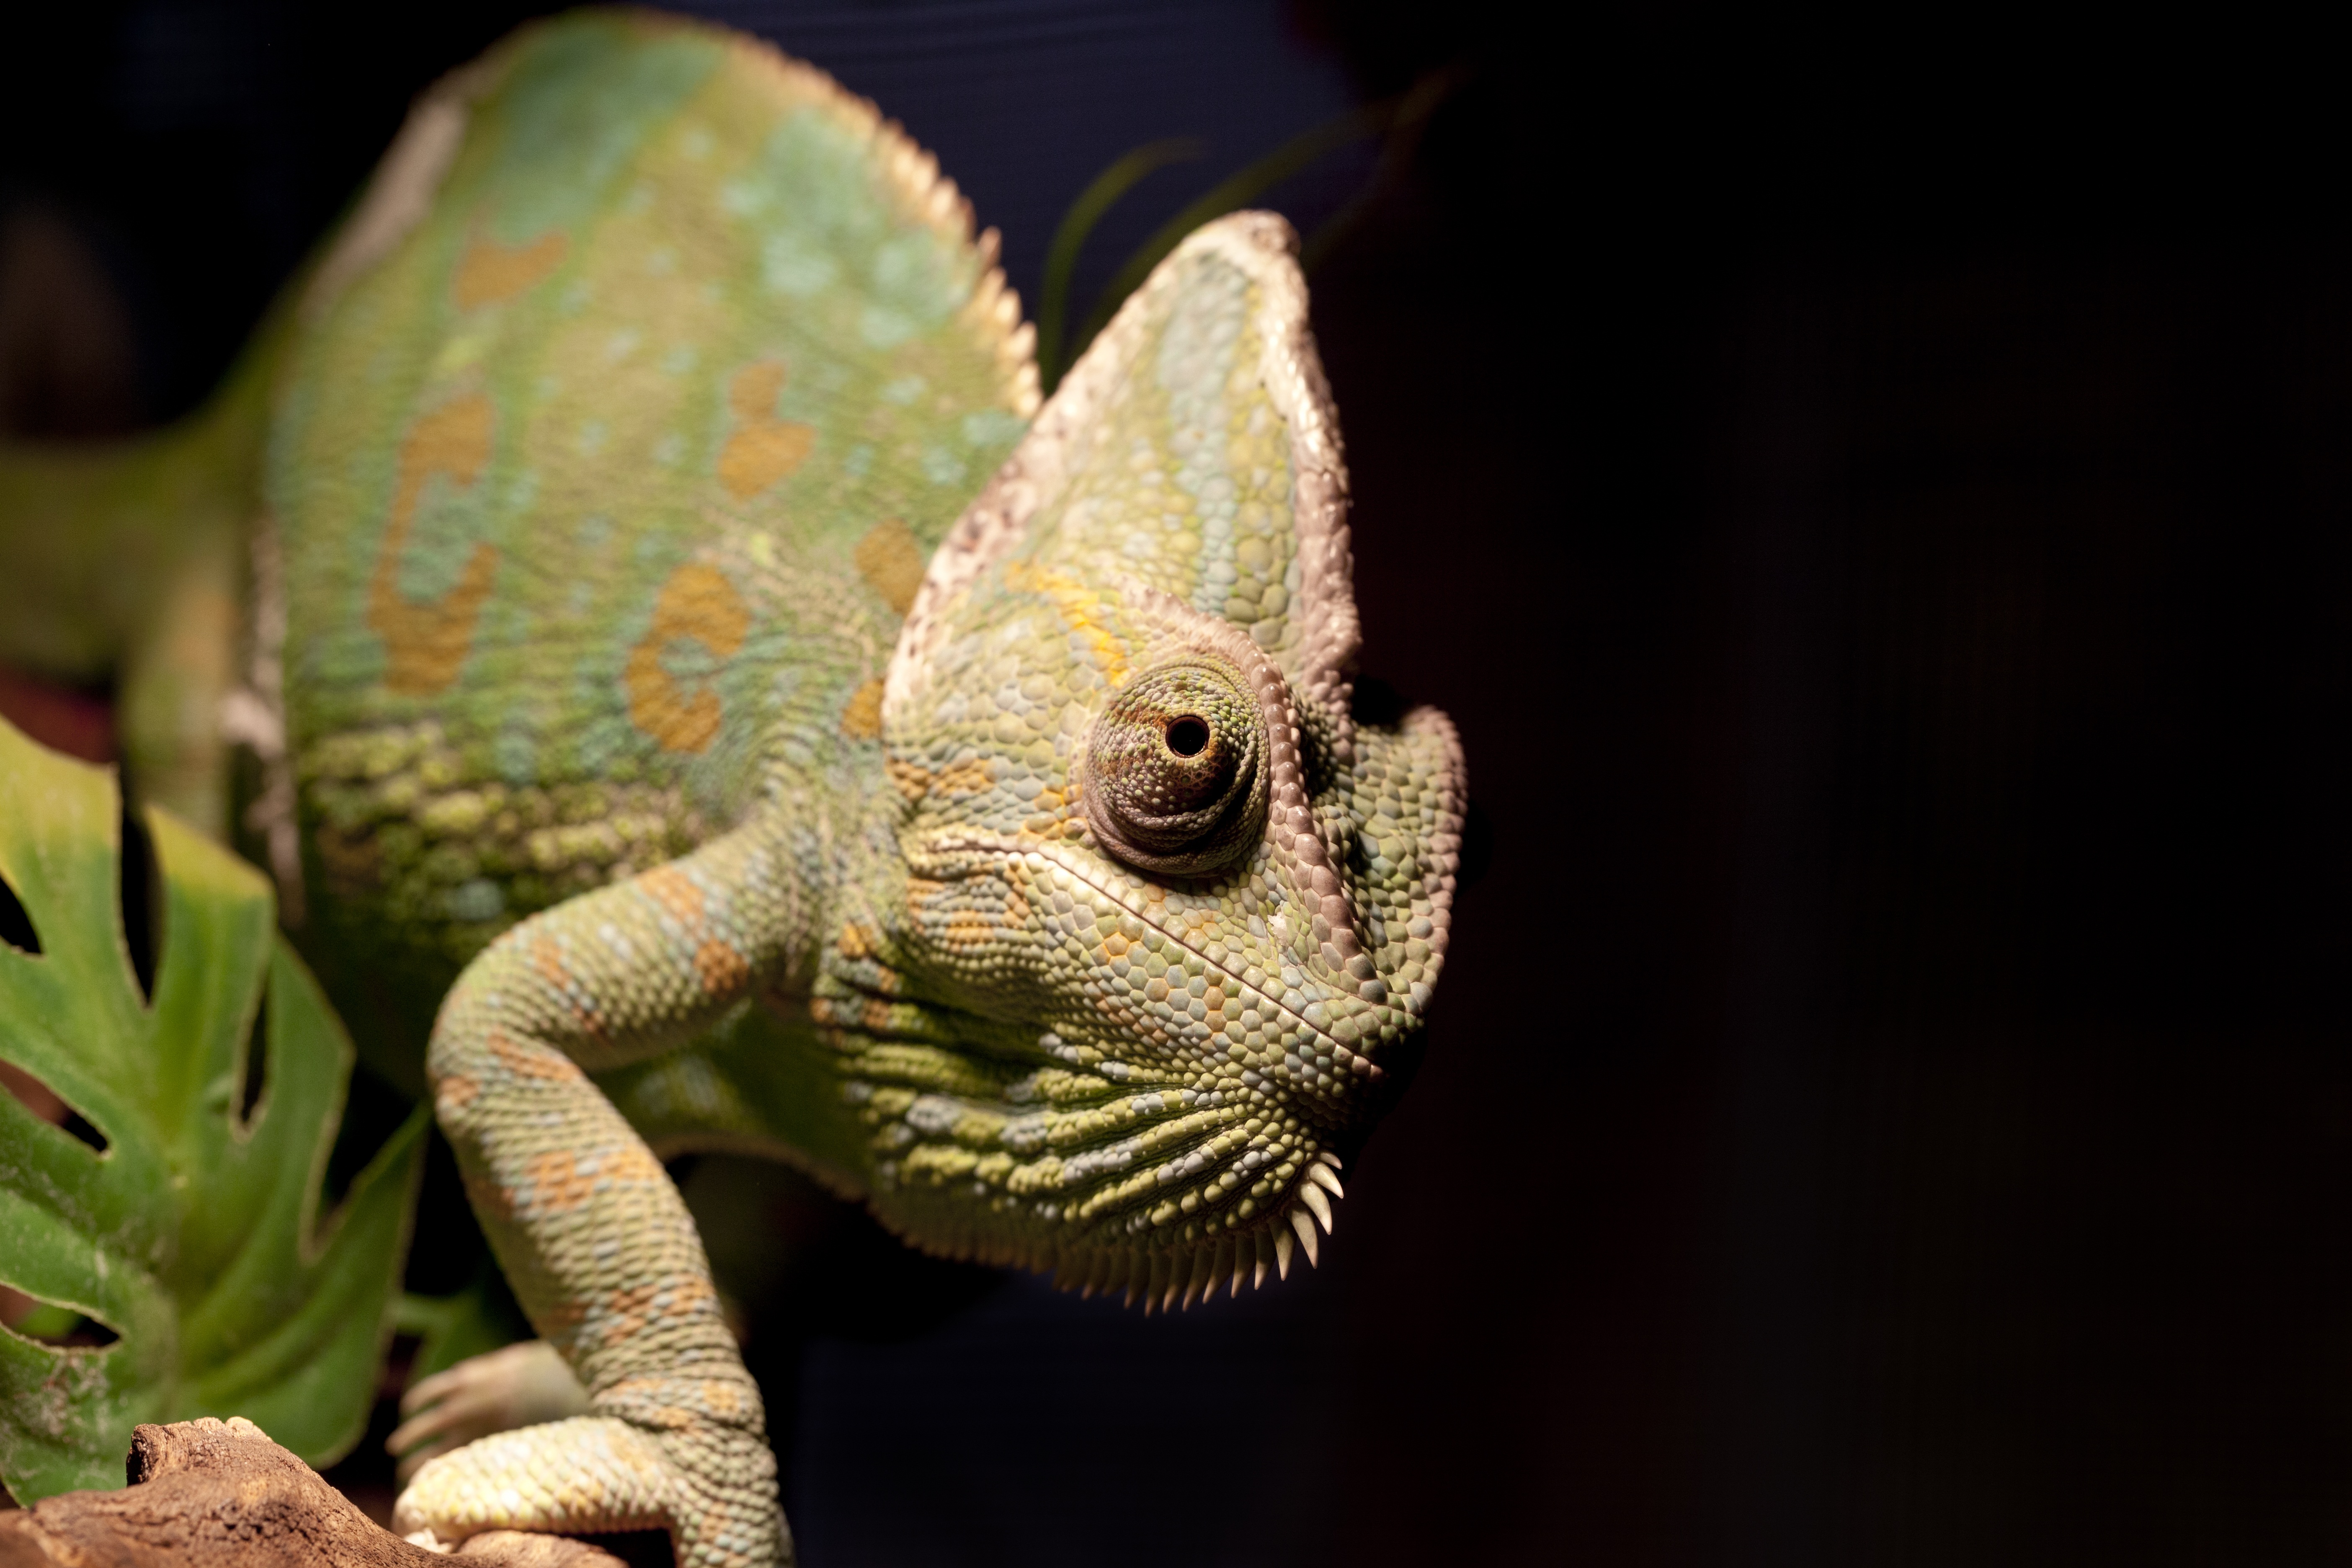
animal, wildlife, reptile, iguana, fauna, lizard, close up, chameleon, pets, vertebrate, iguania, macro photography, agamidae, scaled reptile, african chameleon